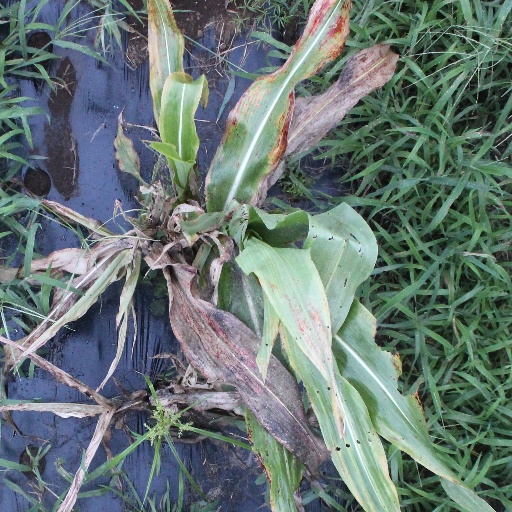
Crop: sorghum